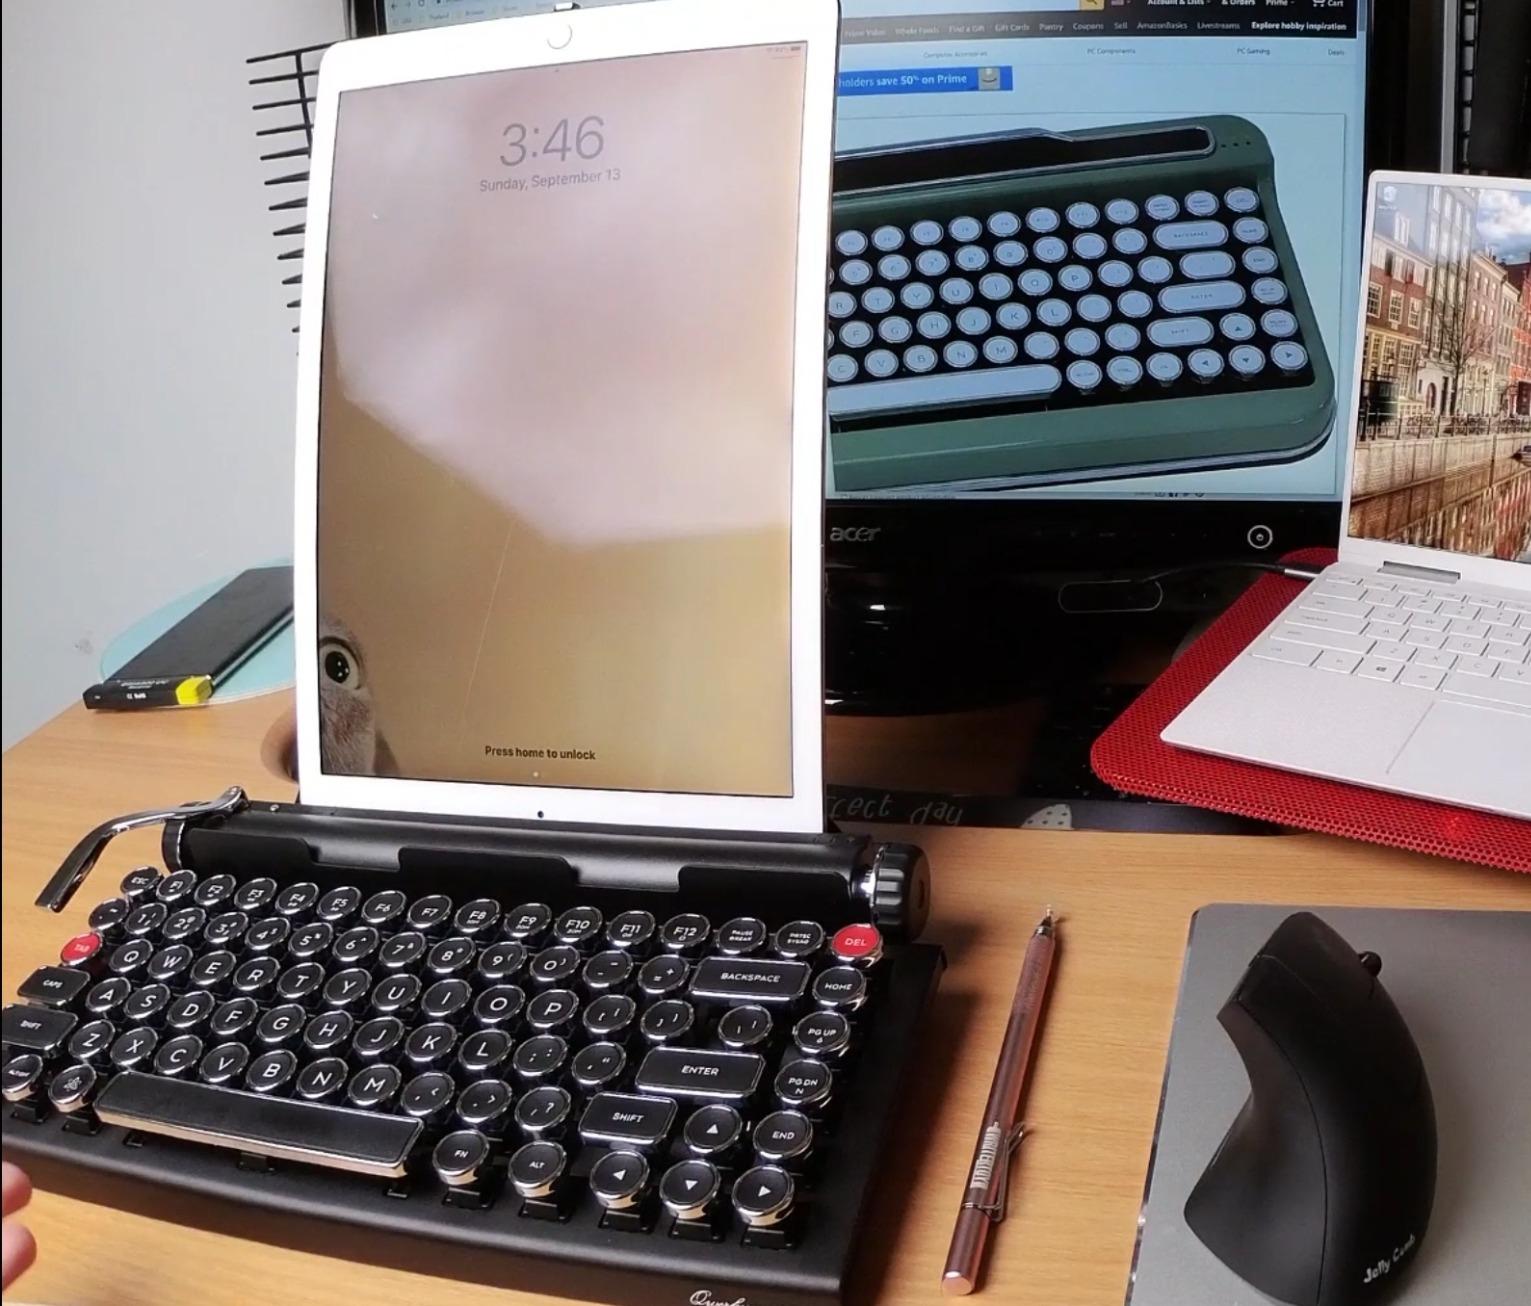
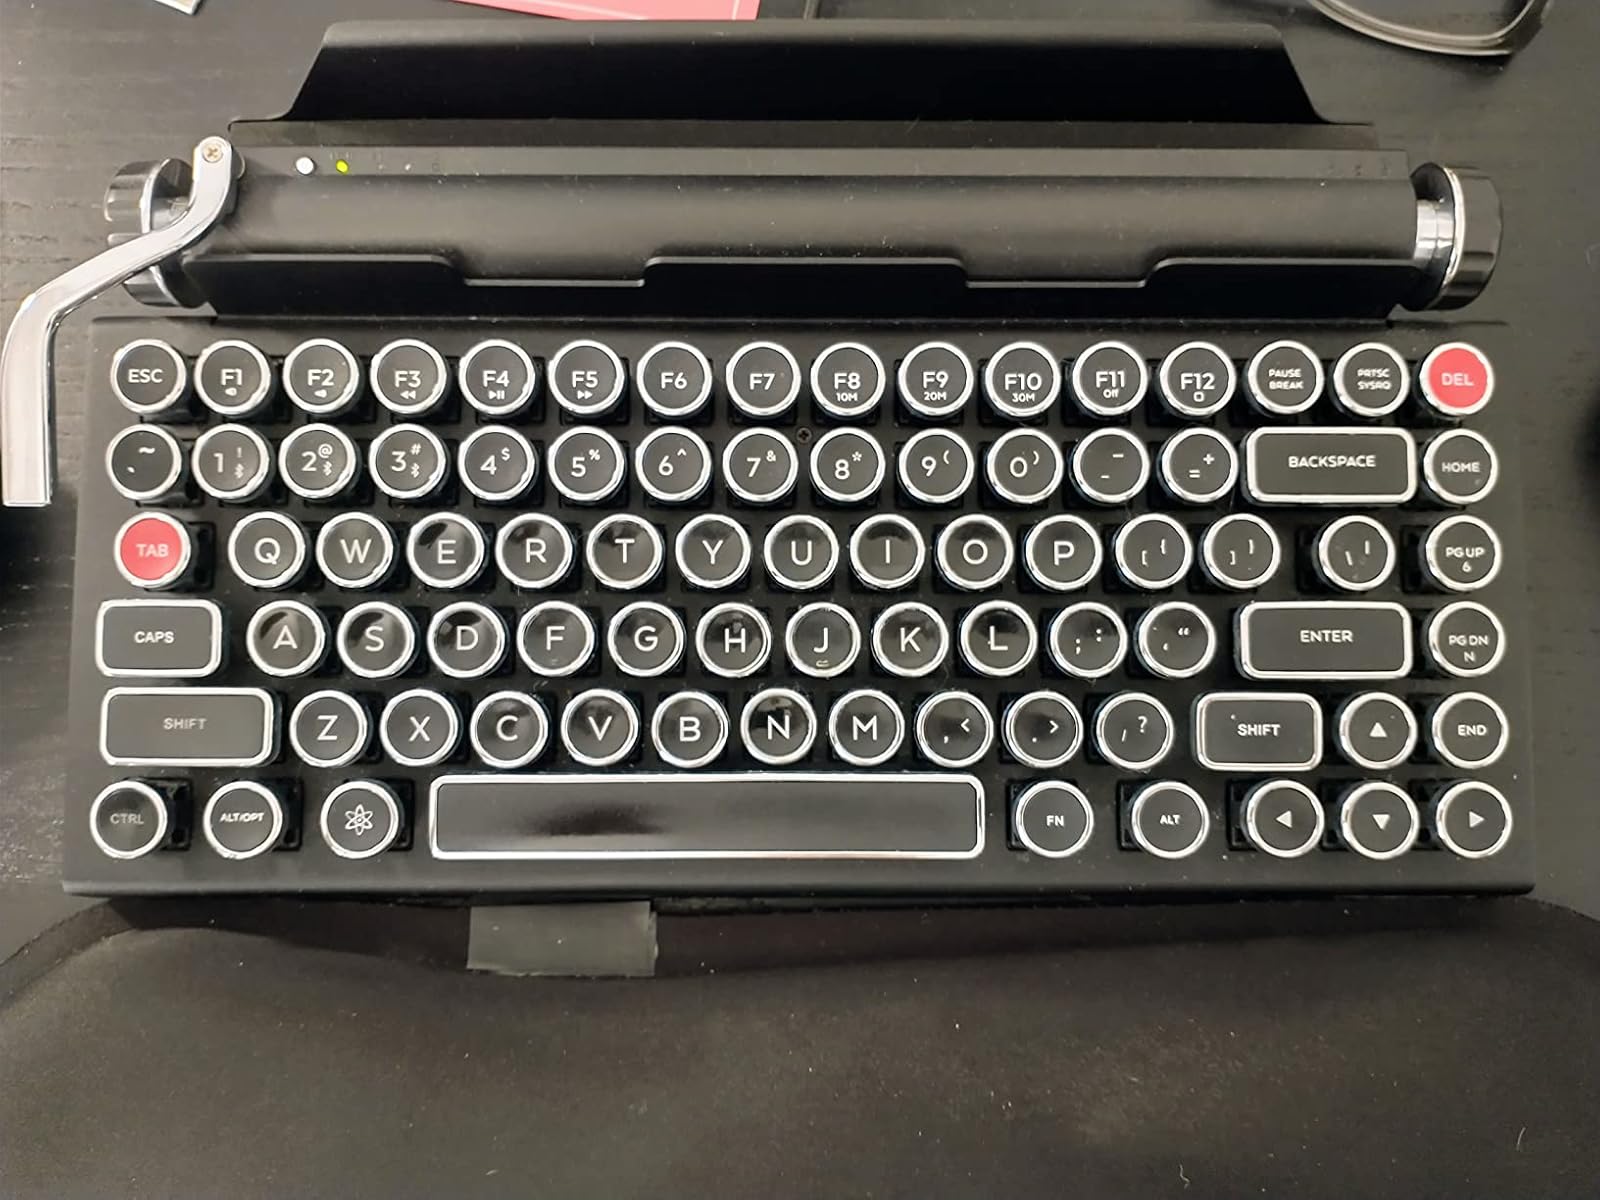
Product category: keyboard
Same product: yes